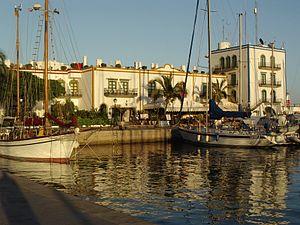
Puerto de Mogan, Gran Canaria
Puerto de Mogán est un petit port de pêche agrandi en port de plaisance situé au sud de l'île de Grande Canarie. Le village fait partie de la commune de Mogán.
Mogán est une commune de la communauté autonome des Îles Canaries en Espagne. Elle est située au sud-ouest de l'île de Grande Canarie dans la province de Las Palmas.